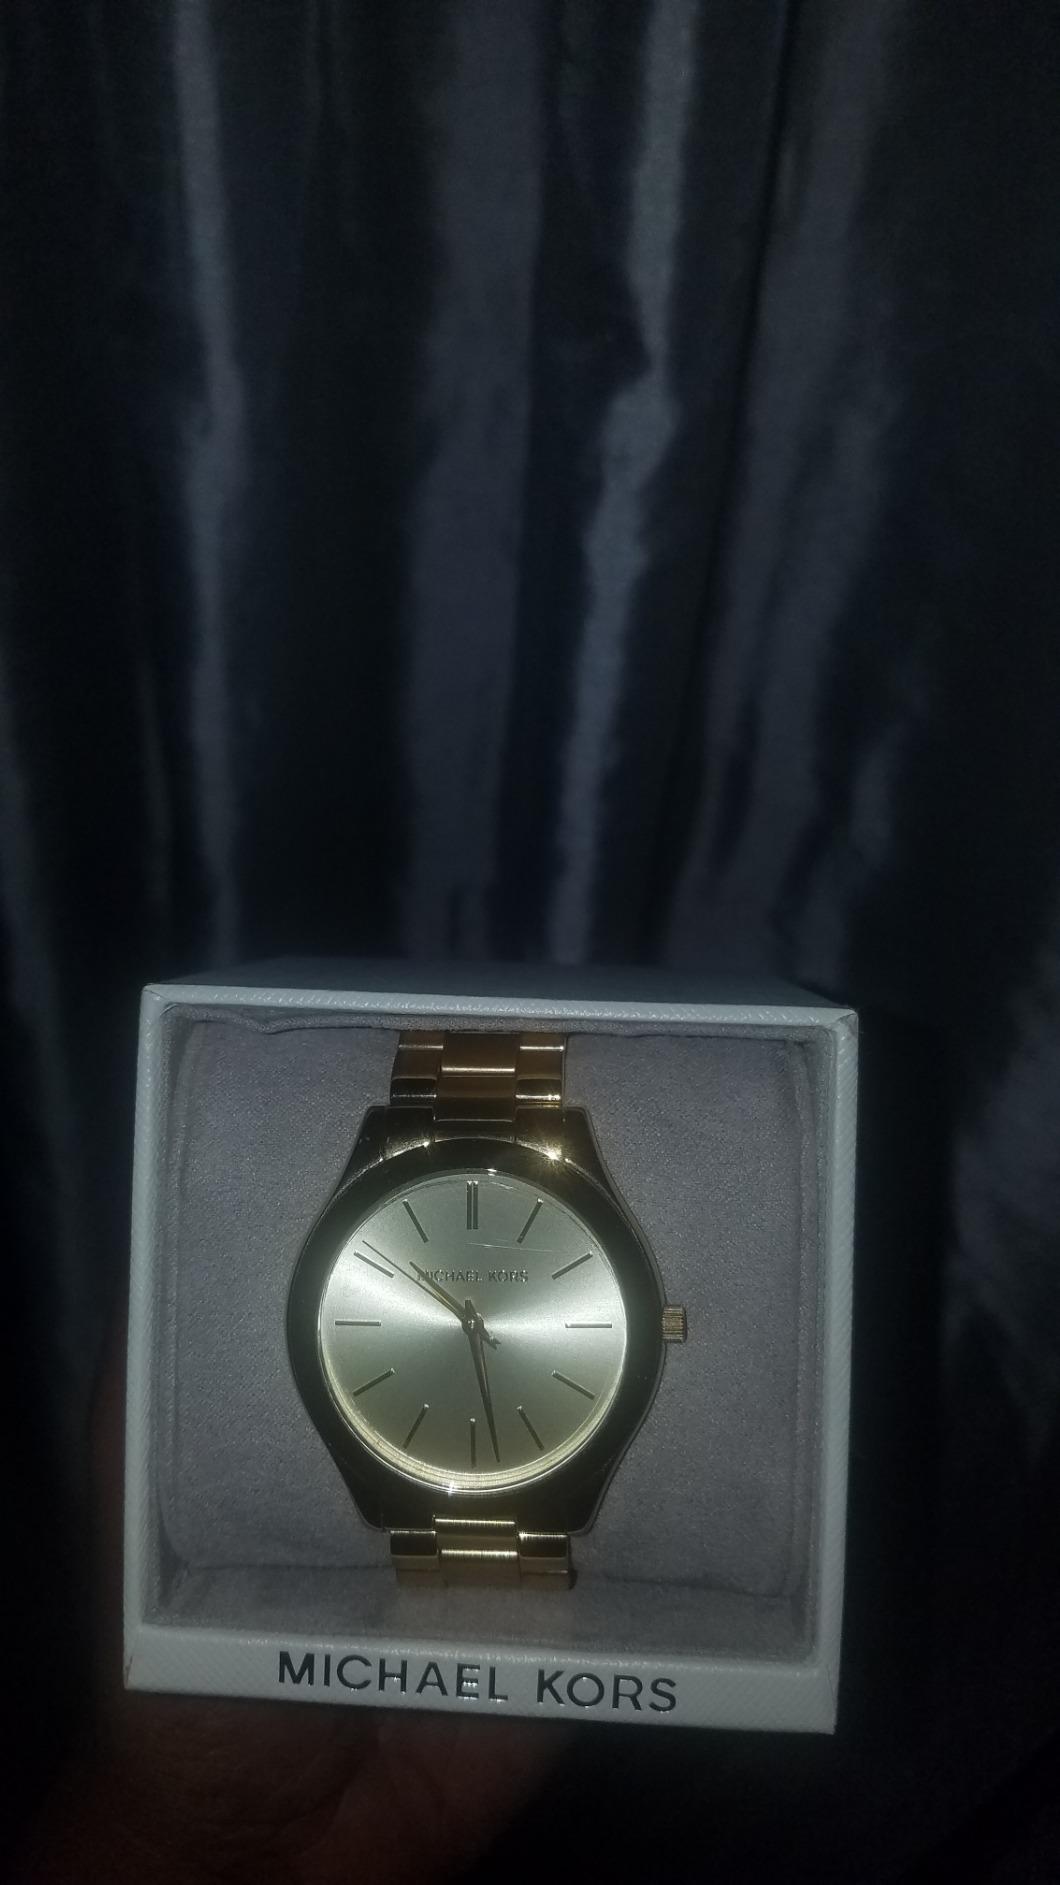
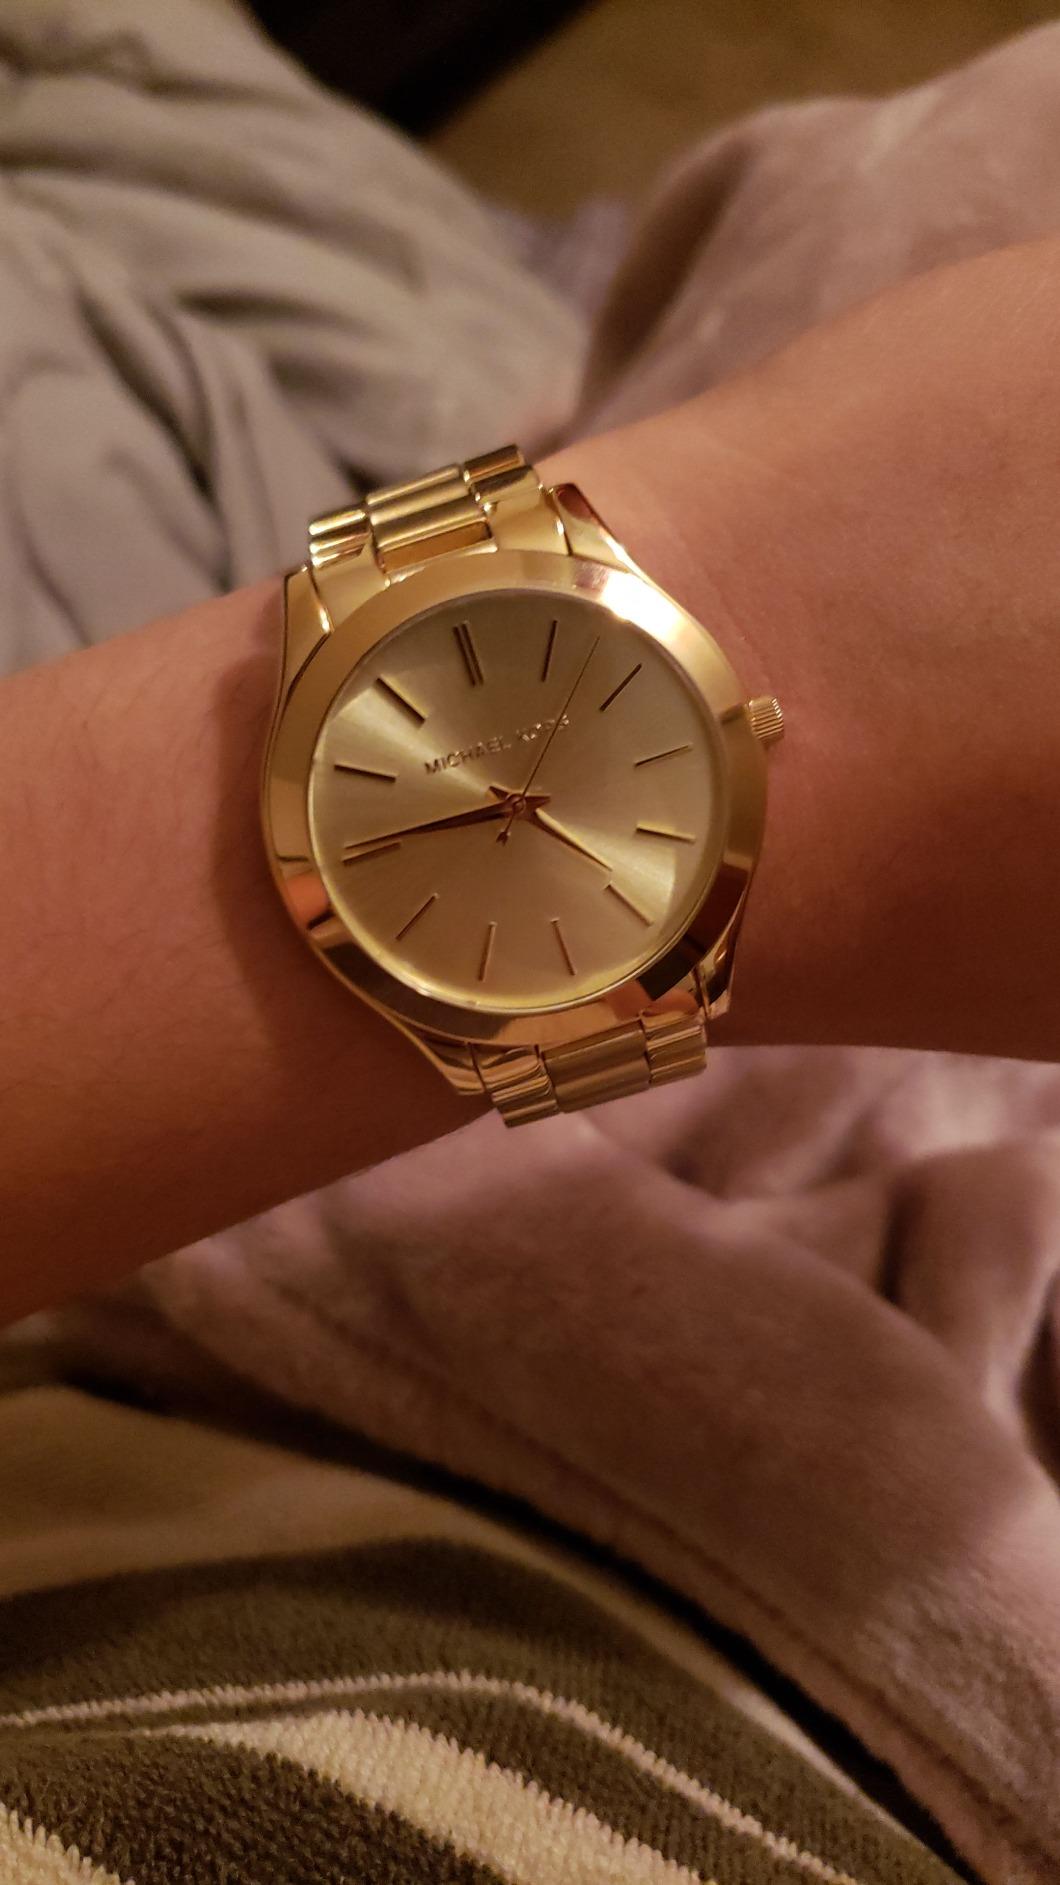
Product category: accessories_watch
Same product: yes